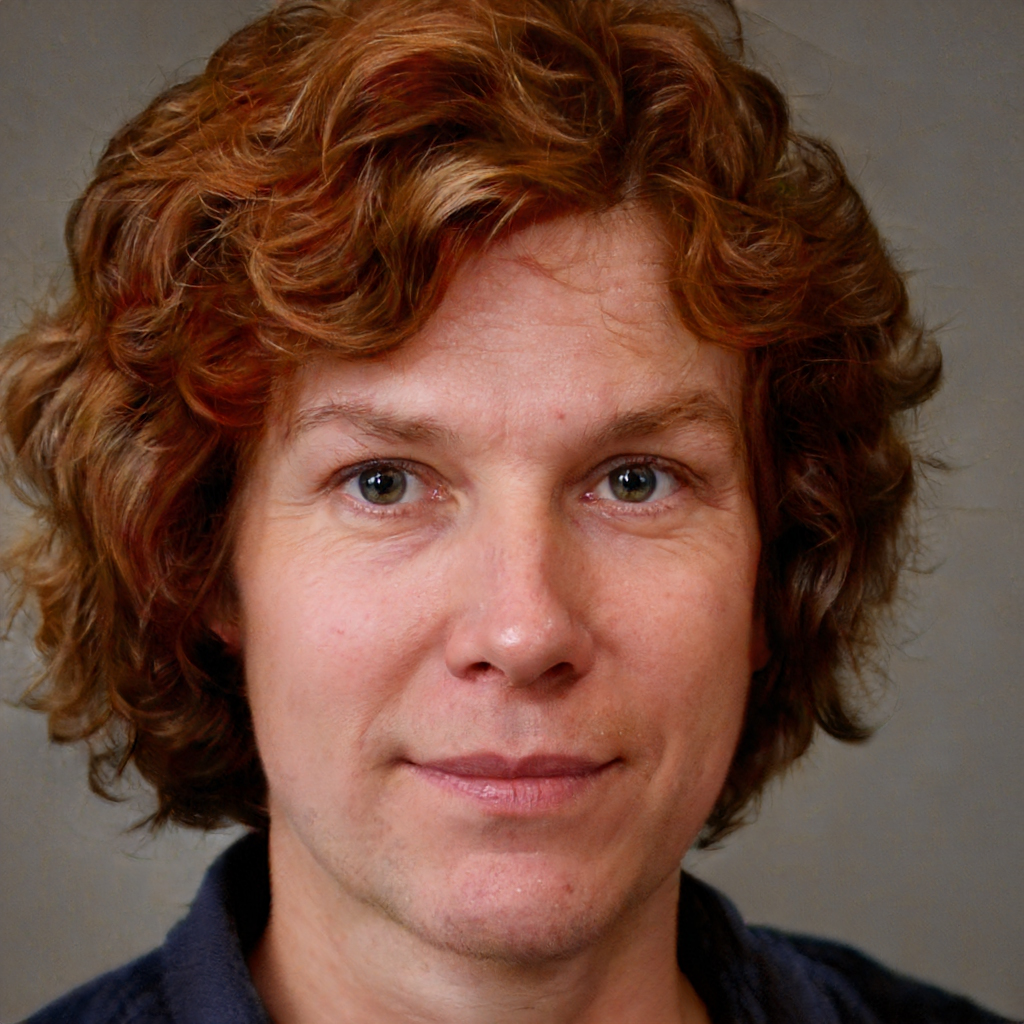
Gender: Female